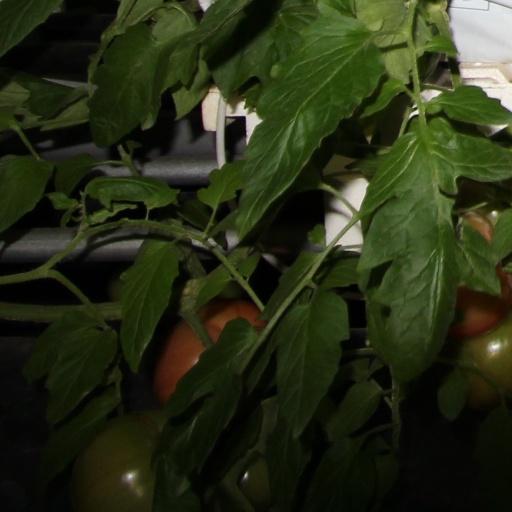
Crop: tomato